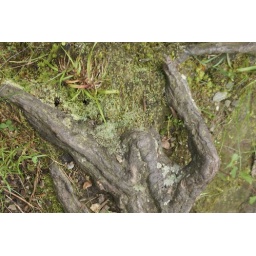
I came upon this W-shaped tree root on a hike at a nearby lake